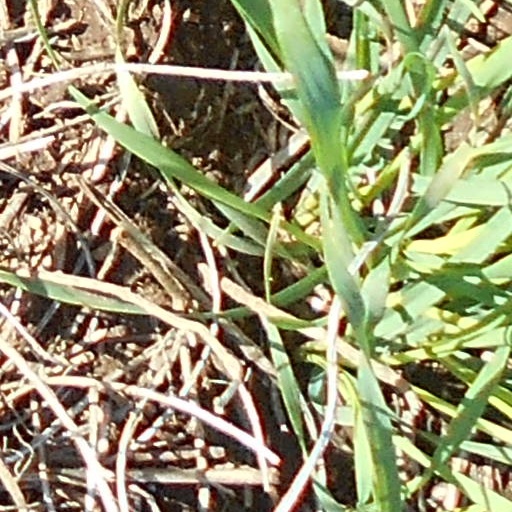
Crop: wheat